Ron Cochran

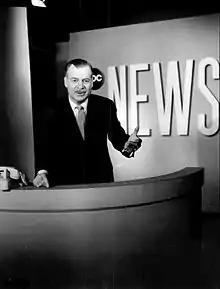
Ron Cochran in a promotional image for "Ron Cochran with the News" in 1963.

Ron Cochran (September 20, 1912 – July 25, 1994) was a Canadian-born American television news journalist who worked for ABC and CBS. He served as the anchor of "Ron Cochran with the News", ABC’s evening news program, from 1962 to 1965. In November 1963, he served as the network's principal anchor for the around-the-clock coverage of the assassination of US President John F. Kennedy. Before that, he hosted the CBS drama television series "Armstrong Circle Theatre".